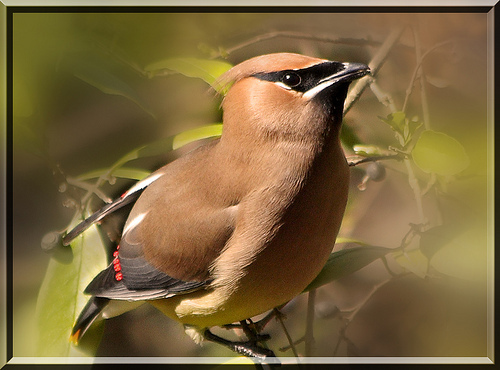
this bird has a brown belly, chest and crown with a black eyebrow.
a medium sized bird that is mostly light brown with black facial markingsa small bird with a brown head and nape, with brown and black covering the rest of its body, and black tarsus and feet.
this bird is mostly brown with a black superciliary and white primary.
a small sized bird that is brown and has a black fiacial markingthe black cheek patch of the bird follows across the eyering.
this little bird has a rich brown finely feathered body up to a crested head, with black primaries and eye stripe and has a wide flat bill with a tiny hook at the end.
this bird has wings that are brown and black and has a short bill
this particular bird has a belly that is brown and has black eyebrowsa small brown bird with a black stipe around its face.
Species: Cedar Waxwing